Amphibious aircraft

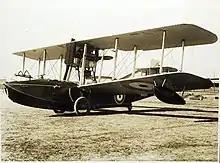
Vickers Viking - an early amphibian.

Amphibious aircraft are heavier and slower, more complex and more expensive to purchase and operate than comparable landplanes. However, they are also more versatile. Even though they cannot hover or land vertically, they compete favorably with helicopters for some jobs and can do so at a significantly lower cost. Amphibious aircraft can also be much faster and have a longer range than comparable helicopters, and can achieve nearly the range of land-based aircraft, because an airplane's wing is more efficient than a helicopter's lifting rotor. This makes amphibious aircraft, such as the Grumman Albatross and the Shin Meiwa US-2, useful for long-range air–sea rescue tasks. In addition, amphibious aircraft are particularly useful as bush planes that can engage in light transport in remote areas. In these areas, they often have to operate not only from airstrips, but from lakes and rivers as well.